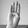
ASL letter: B